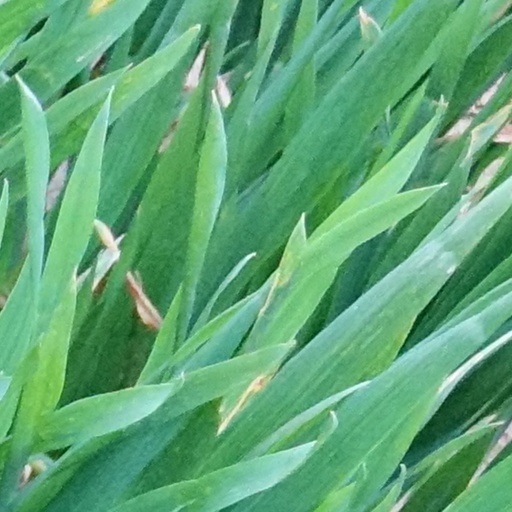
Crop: wheat